Khuzestani Arabs

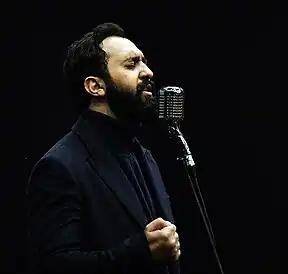
Mehdi Yerrahi, a Khouzestani Arab singer who sings in both Arabic and Persian

During the Islamic conquests in 638 CE, according to Muslim scholars such as al-Tabari and Ibn al-Athir, local Ahwazi Arab tribes already present in Khuzestan supported the Muslim armies against the Persian forces. Their involvement was extremely helpful to the Muslim Army leading to the defeat of the Sasanian commander Hormuzan and the subsequent muslim control of the region.